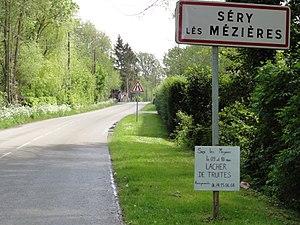
Séry-lès-Mézières est une commune française située dans le département de l'Aisne, en région Hauts-de-France.